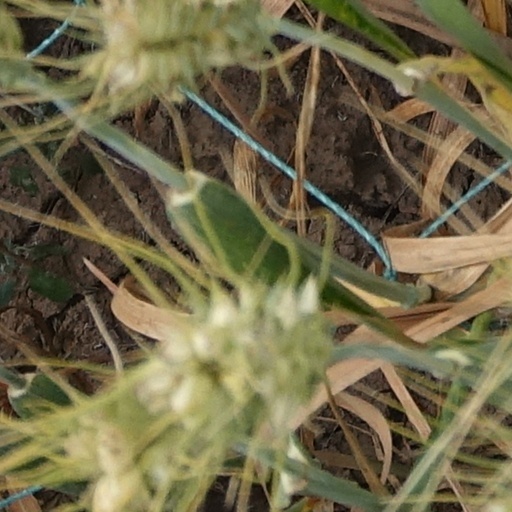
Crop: wheat